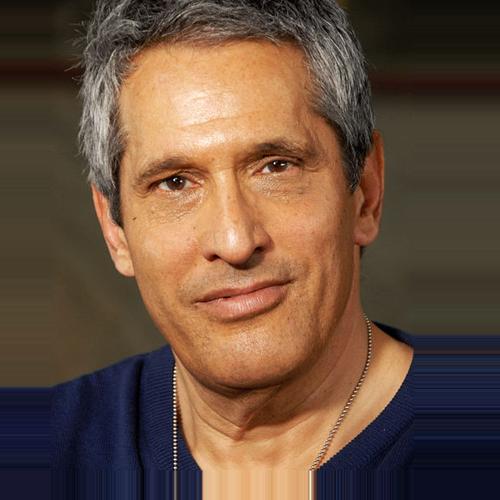
Age: 57